Fantastic Duo

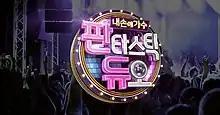

Fantastic Duo is a South Korean television show where fans can sing a duet with their favorite singer using their cell phones. This show is currently hosted by Jun Hyun-moo, Kim Bum-soo and Kim Jun-hyun. It airs on SBS every Sunday at 16:50 (KST) beginning April 17, 2016; forming part of SBS's "Good Sunday" lineup. There were 30 episodes aired during Season 1, which ended on November 20, 2016.